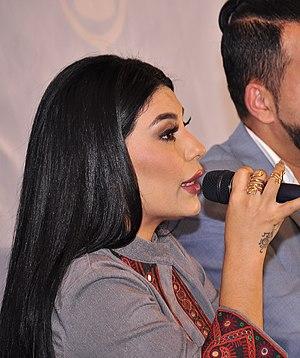
Aryana Sayeed est une chanteuse, compositrice et une personnalité de la télévision afghane. Elle chante en pachtou et en dari. Elle est l'une des artistes musicales les plus célèbres d'Afghanistan, produisant régulièrement des concerts et des festivals philanthropiques en Afghanistan et à l'étranger. Sayeed a également tenu des rôles d'animatrice dans des émissions musicales télévisées pour les réseaux 1TV et TOLO.